Lilian Thuram

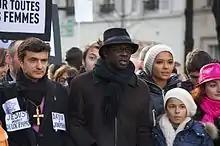
Thuram on a 2013 march through Paris by supporters of same-sex marriage in France.

Beyond his football career, Thuram has always shown political engagement, and has frequently spoken out against racism. In such, during the French riots in November 2005, Thuram took a position against future French president Nicolas Sarkozy, at the time the head of the conservative political party UMP and Minister of the Interior. Thuram was opposed to the verbal attacks against young people that the then-Minister made when he talked about the "scum", and he said that Nicolas Sarkozy never lived in a "banlieue", areas of low-income housing surrounding French cities.